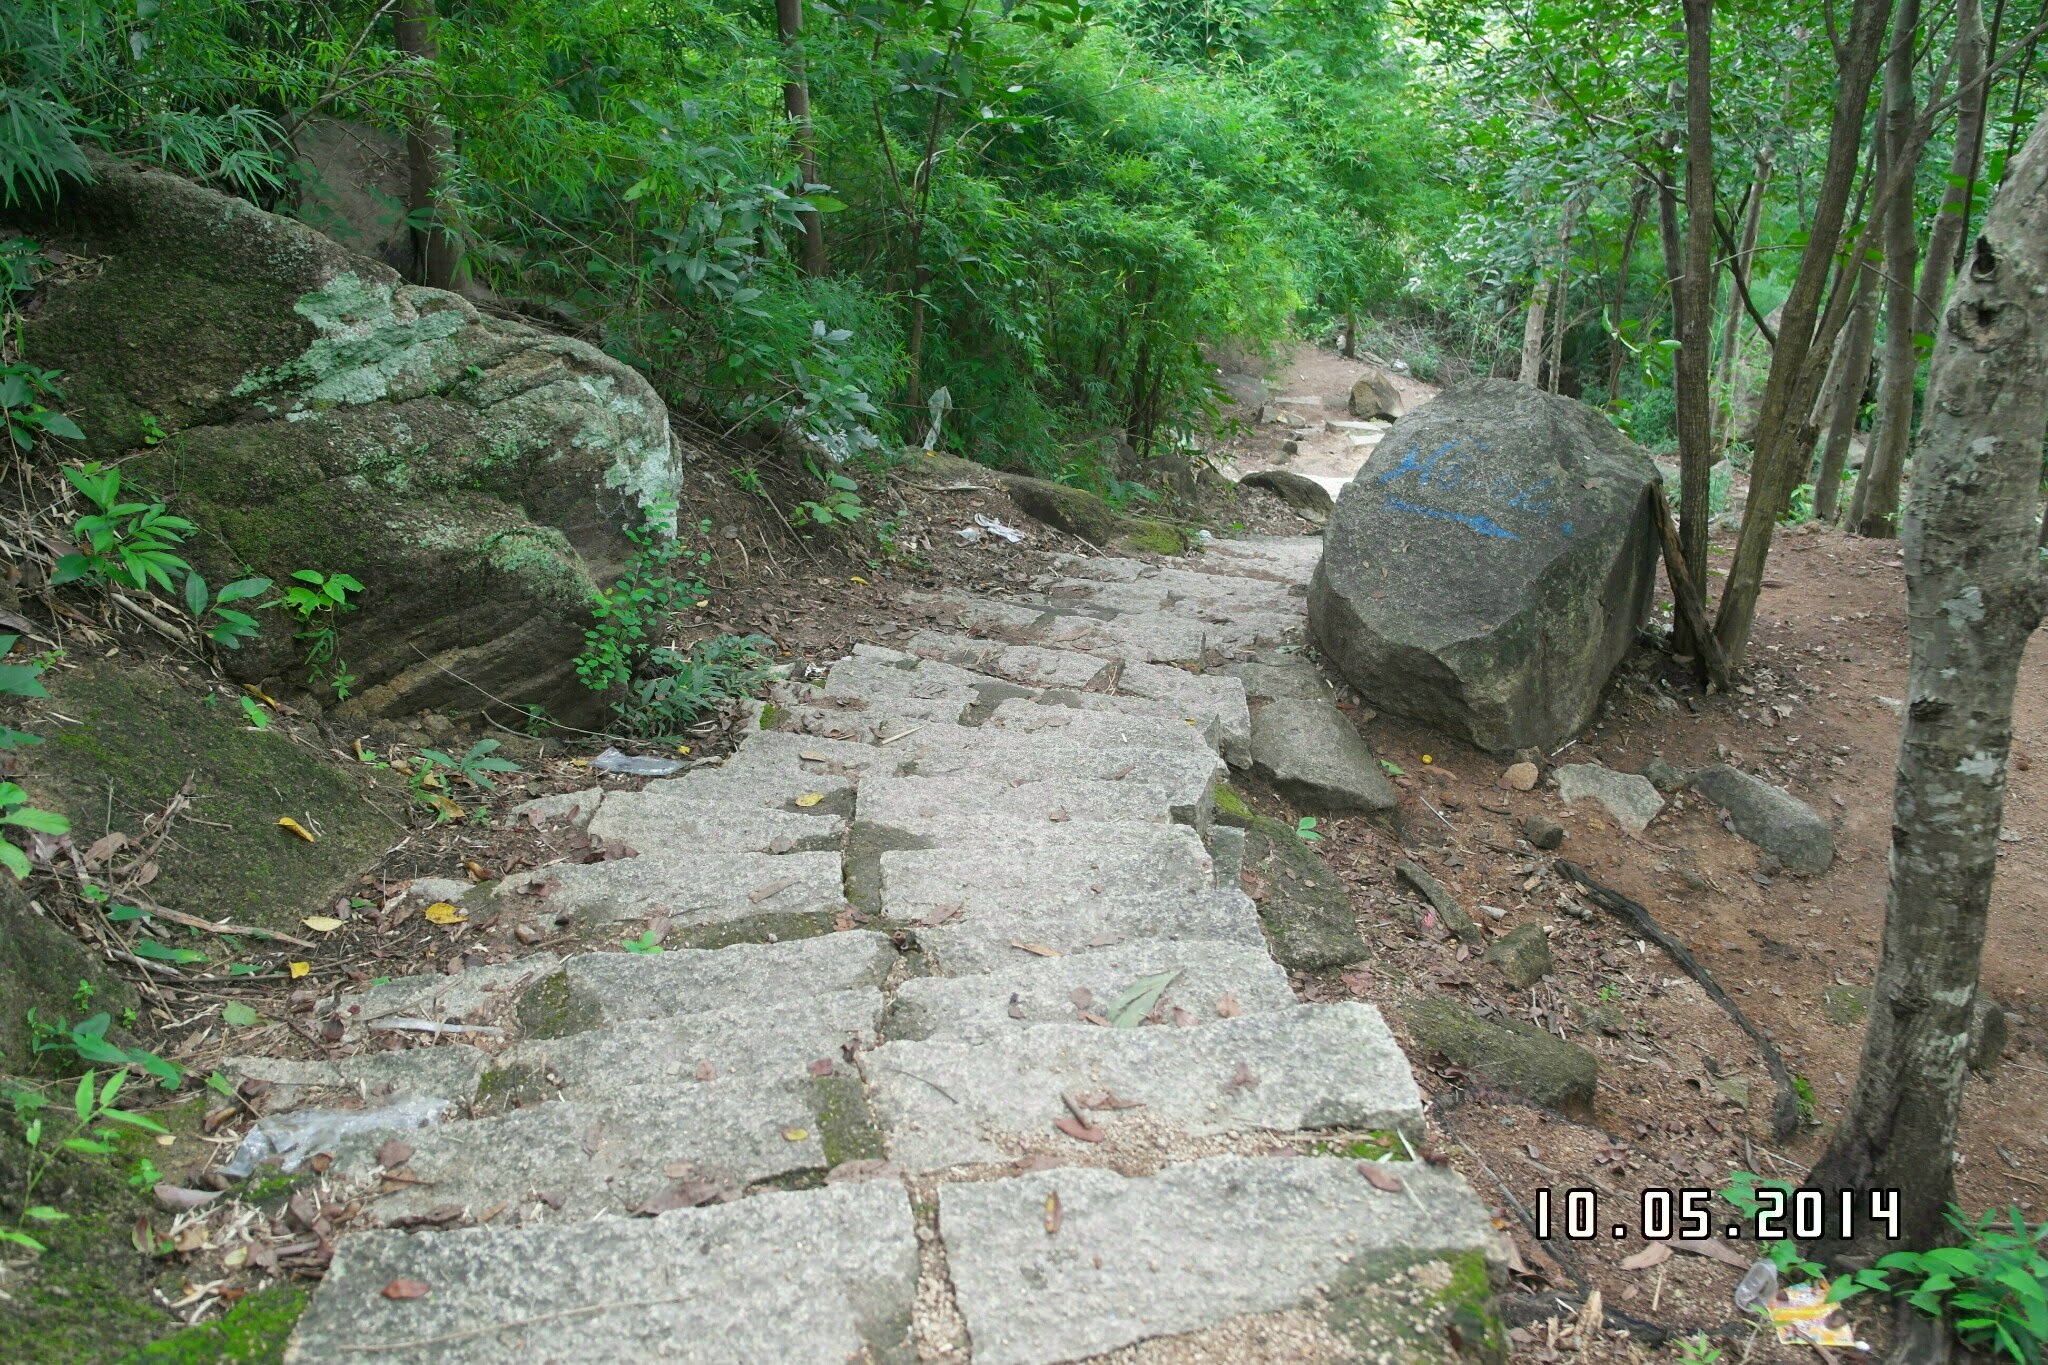
user: text: Đá trên đường đi có màu gì?
assistant: text: Xám

user: text: Con đường trong ảnh được làm bằng vật liệu gì?
assistant: text: Đá

user: text: Cảnh trong ảnh cho thấy hoạt động giải trí ngoài trời nào?
assistant: text: Đi bộ đường dài hoặc leo núi

user: text: Hai tảng đá lớn ở hai bên đường có gì đặc biệt và chúng nằm ở vị trí nào so với lối đi bậc thang?
assistant: text: Tảng đá bên trái có rêu xanh bám nhiều, tảng đá bên phải có vết sơn màu xanh dương; chúng nằm sát hai bên lối đi bậc thang.